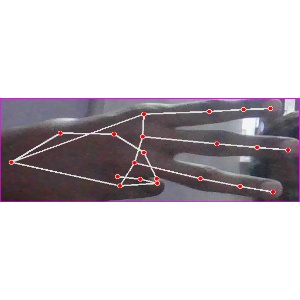
अक्षर: भ